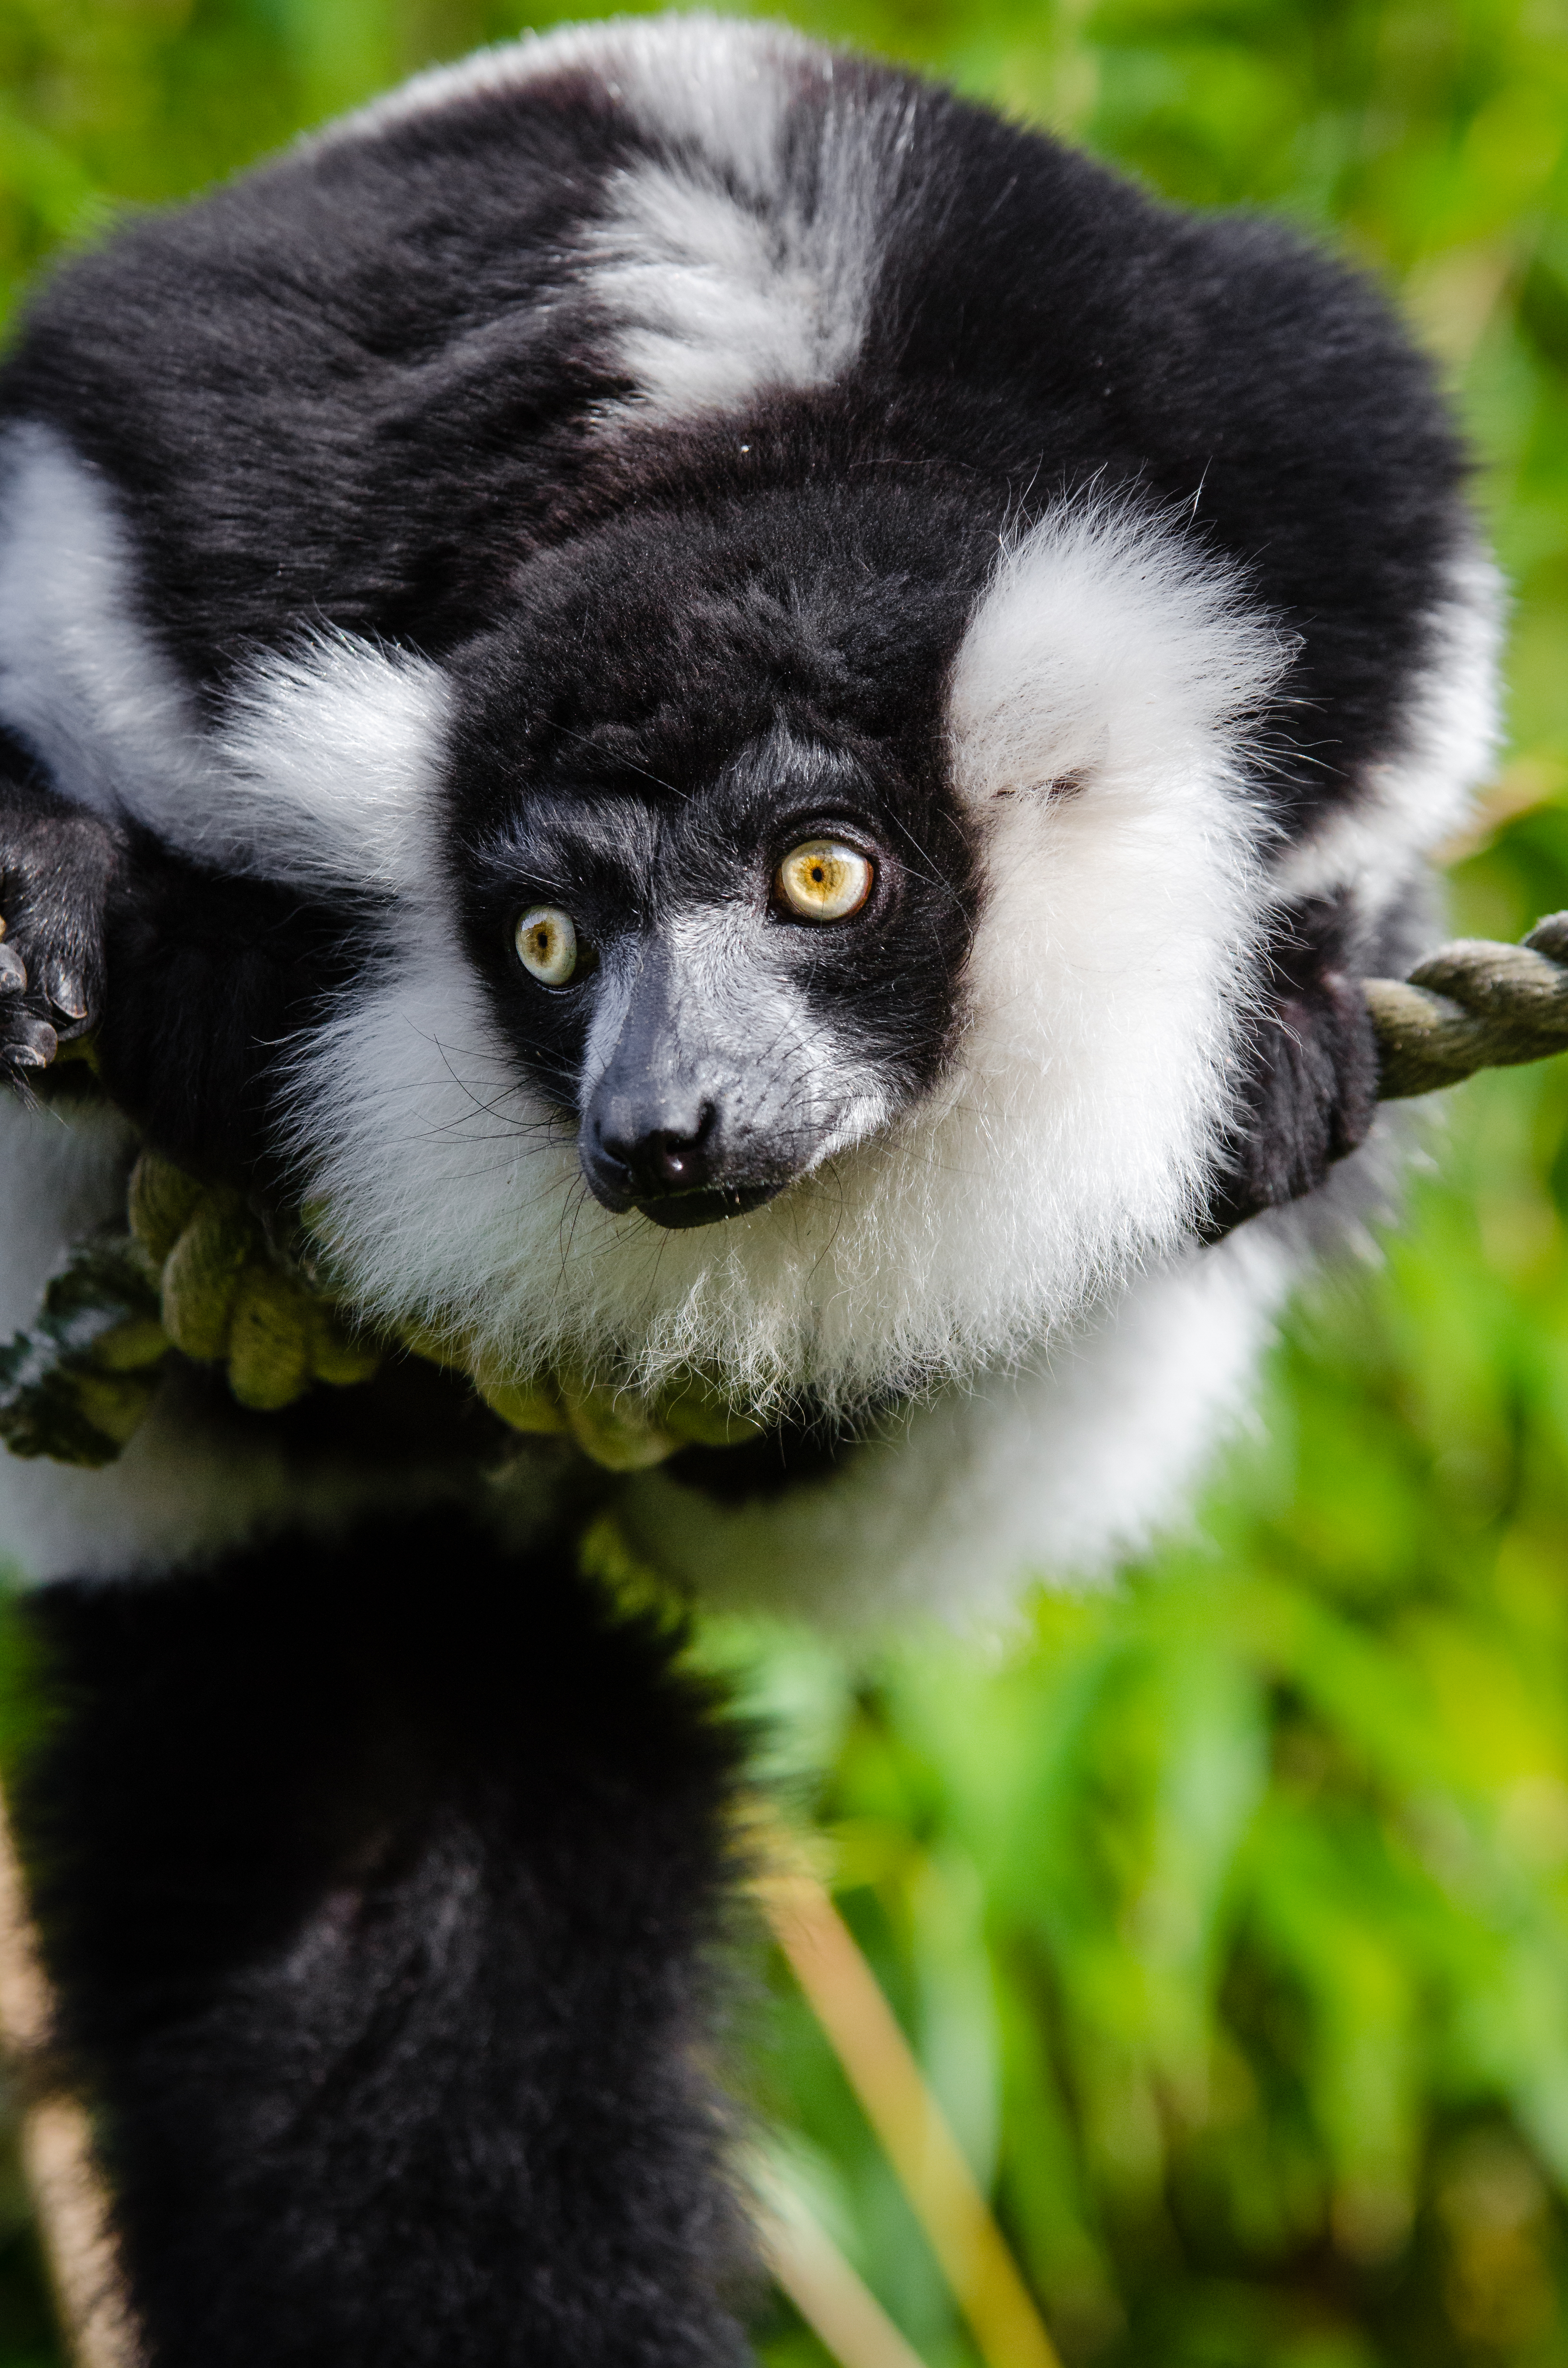
wildlife, mammal, fauna, primate, gibbon, vertebrate, lemur, new world monkey, indri